History of Theravada Buddhism

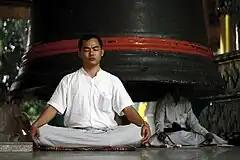
A Burmese man meditates in Myanmar. The widespread practice of meditation by laypersons is a modern development in Theravāda.

The Khmer Empire (802–1431) centered in Cambodia was initially dominated by Brahmanical Hinduism and Mahayana Buddhism. The Late Angkorian period saw beginning of the rise of Theravāda Buddhism, though details are scarce. During the 13th and 14th centuries, the work of missionary monks from Sri Lanka, Burma and Thailand continued to spread Theravāda in Cambodia. According to Ian Harris, by the time Jayavarmadiparamesvara took the throne in 1327, Theravāda was well established in the kingdom, as is attested by statuary which survives from this era.